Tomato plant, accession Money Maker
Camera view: vertical (180 deg); turntable rotation: 210 degrees
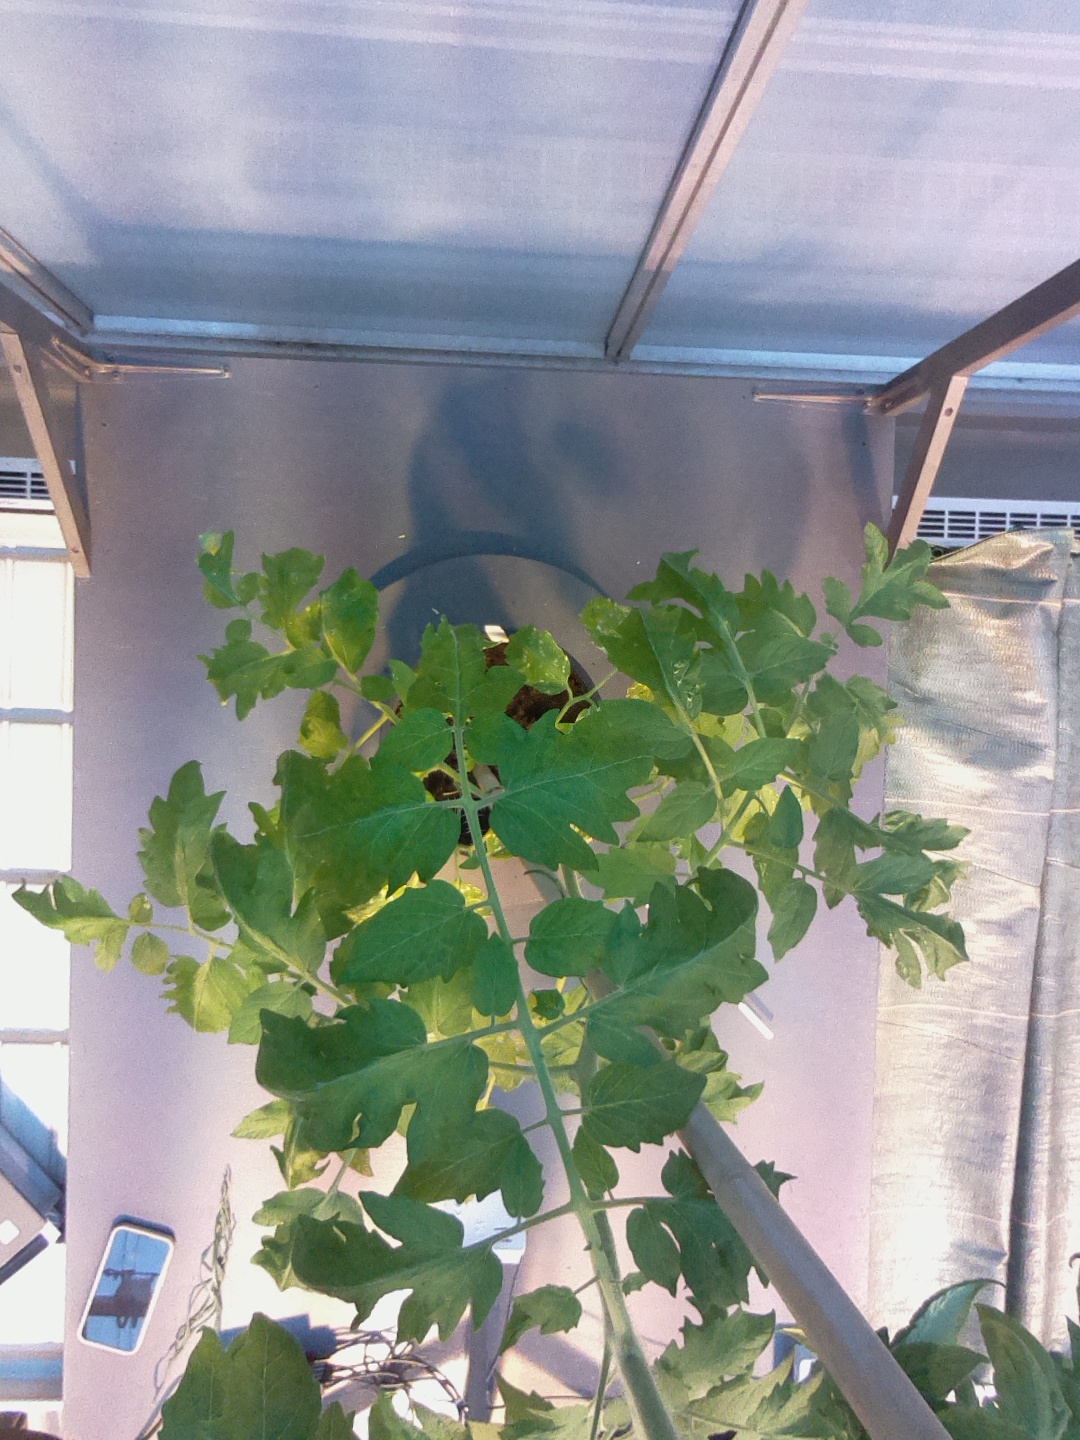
BBCH growth stage 66: Full flowering, 60%-70% of flowers open, more petals falling